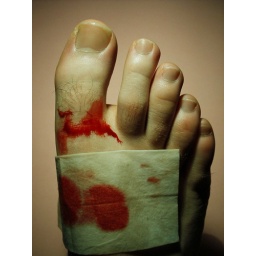
Why you should always clear up every last little bit when you break a mug in the kitchen.